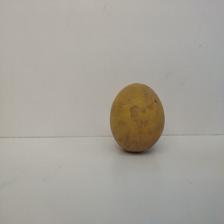
Size: Large